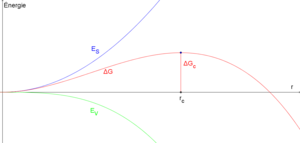
ΔG(r)=?
La solidification est l'opération au cours de laquelle un liquide passe à l'état solide.